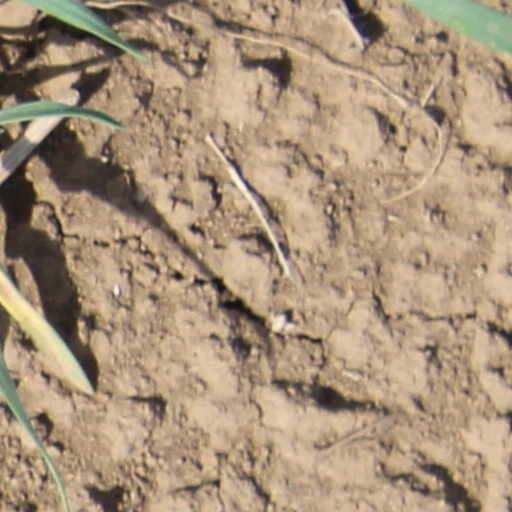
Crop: wheat